Salcombe

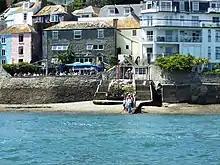
The Jubilee Pier at Salcombe

Further into the estuary on the east side is a series of popular sandy beaches: Sunny Cove (nearest the bar), the large Mill Bay, Cable Cove (the landing point of a cross-channel cable), Small's Cove and Fisherman's Cove. Adjacent to Fisherman's Cove is a landing slip used by the ferry — open-topped clinker-built motorboats — from Salcombe directly across the estuary, communicating with the hamlet of East Portlemouth. From here there is access to the South West Coast Path.